Njinga: Queen of Angola

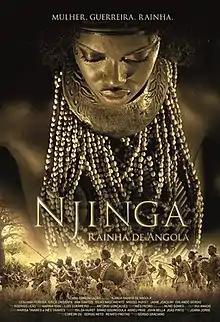
Film poster

Njinga: Queen of Angola is a 2013 Angolan historical epic film directed by Sérgio Graciano. The film stars the 2007 Miss Angola Lesliana Pereira as Queen Njinga Mbandi, fighting to liberate Angola.